Renzo Ravenna

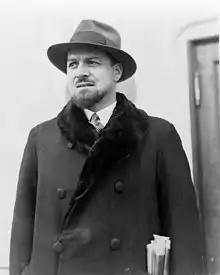
Italo Balbo

In Ferrara "squadrismo", supported by the large landowners who wanted to contain socialist worker and union demands, resulted in various episodes of violence, such as the Minzoni murder. After the first violent years Italo Balbo sought trusted personalities through whom he could change his public image; these included Ravenna, the journalist Nello Quilici and Umberto Klinger, for several years the city's federal secretary. The link between Fascism and the local bourgeoisie was strengthened, even with the Jewish component, and later, to this end, cultural aspects inspired by Ferrara's Este history were enhanced. On the cultural pages of the "Corriere Padano", directed by Quilici, wrote Ferrara personalities who later distanced themselves from Fascism; among them were Giorgio Bassani, Michelangelo Antonioni and Lanfranco Caretti. Bassani later, around 1941, joined an antifascist group and was imprisoned.